Bob Hampton of Placer

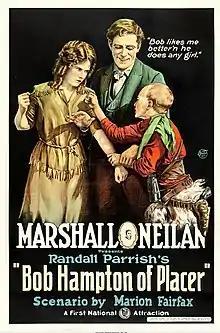
Theatrical release poster

Bob Hampton of Placer is a 1921 American silent drama film directed by Marshall Neilan and written by Marion Fairfax. It is based on the 1910 novel "Bob Hampton of Placer" by Randall Parrish. The film stars James Kirkwood Sr., Wesley Barry, Marjorie Daw, Pat O'Malley, Noah Beery Sr., and Frank Leigh. The film was released on May 1, 1921, by Associated First National Pictures.